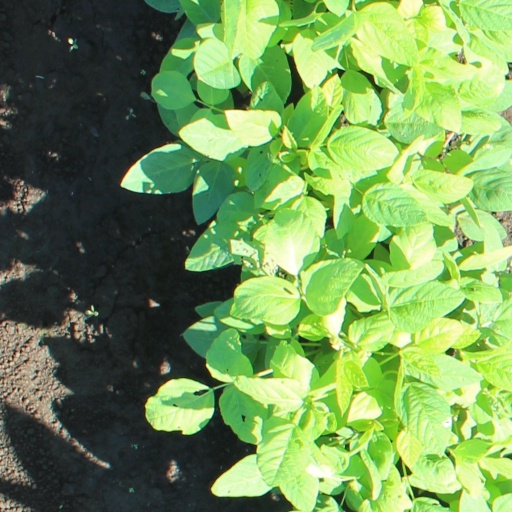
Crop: soybean